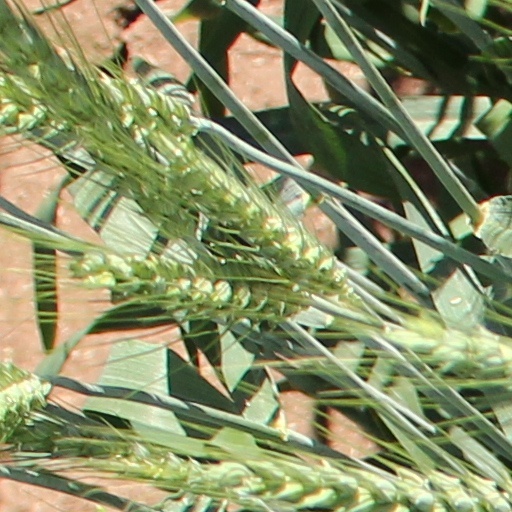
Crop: wheat